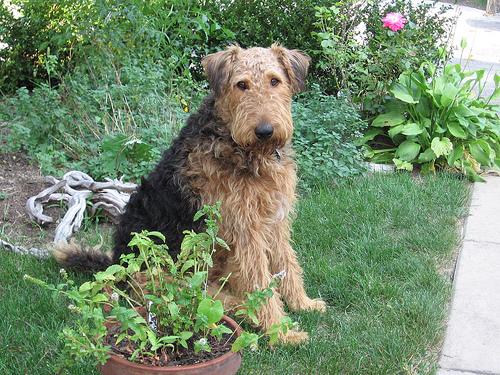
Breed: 200-n000008-Airedale